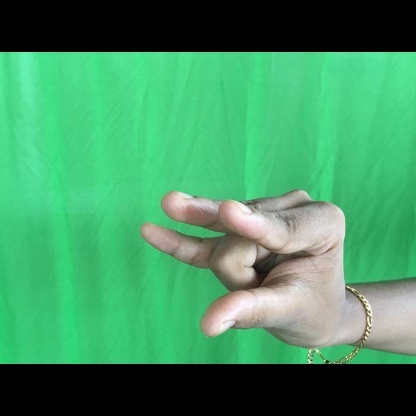
Mudra: Kangulam